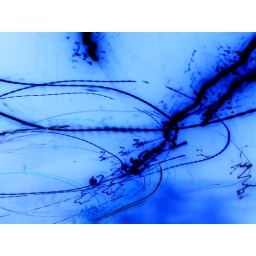
I took this picture with the shutter on for 8 seconds in a car on a road then made it negative